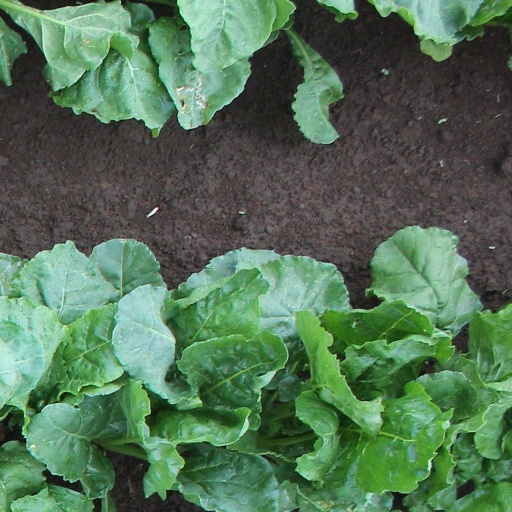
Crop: sugar beet